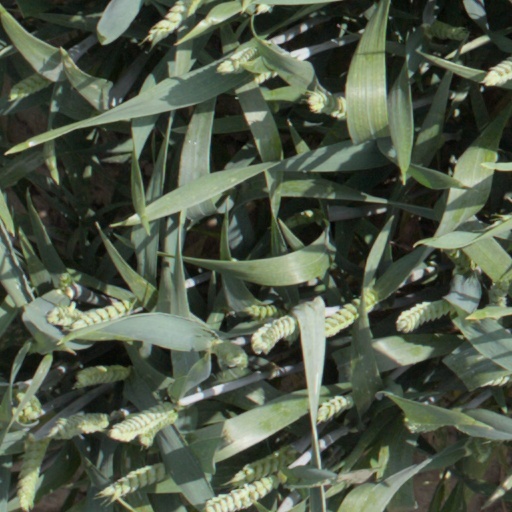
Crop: wheat